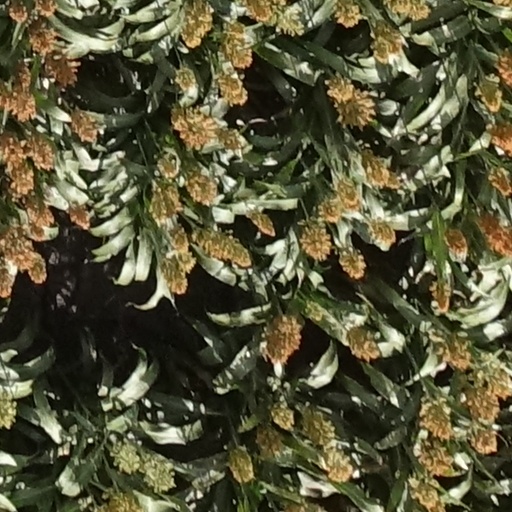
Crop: sorghum